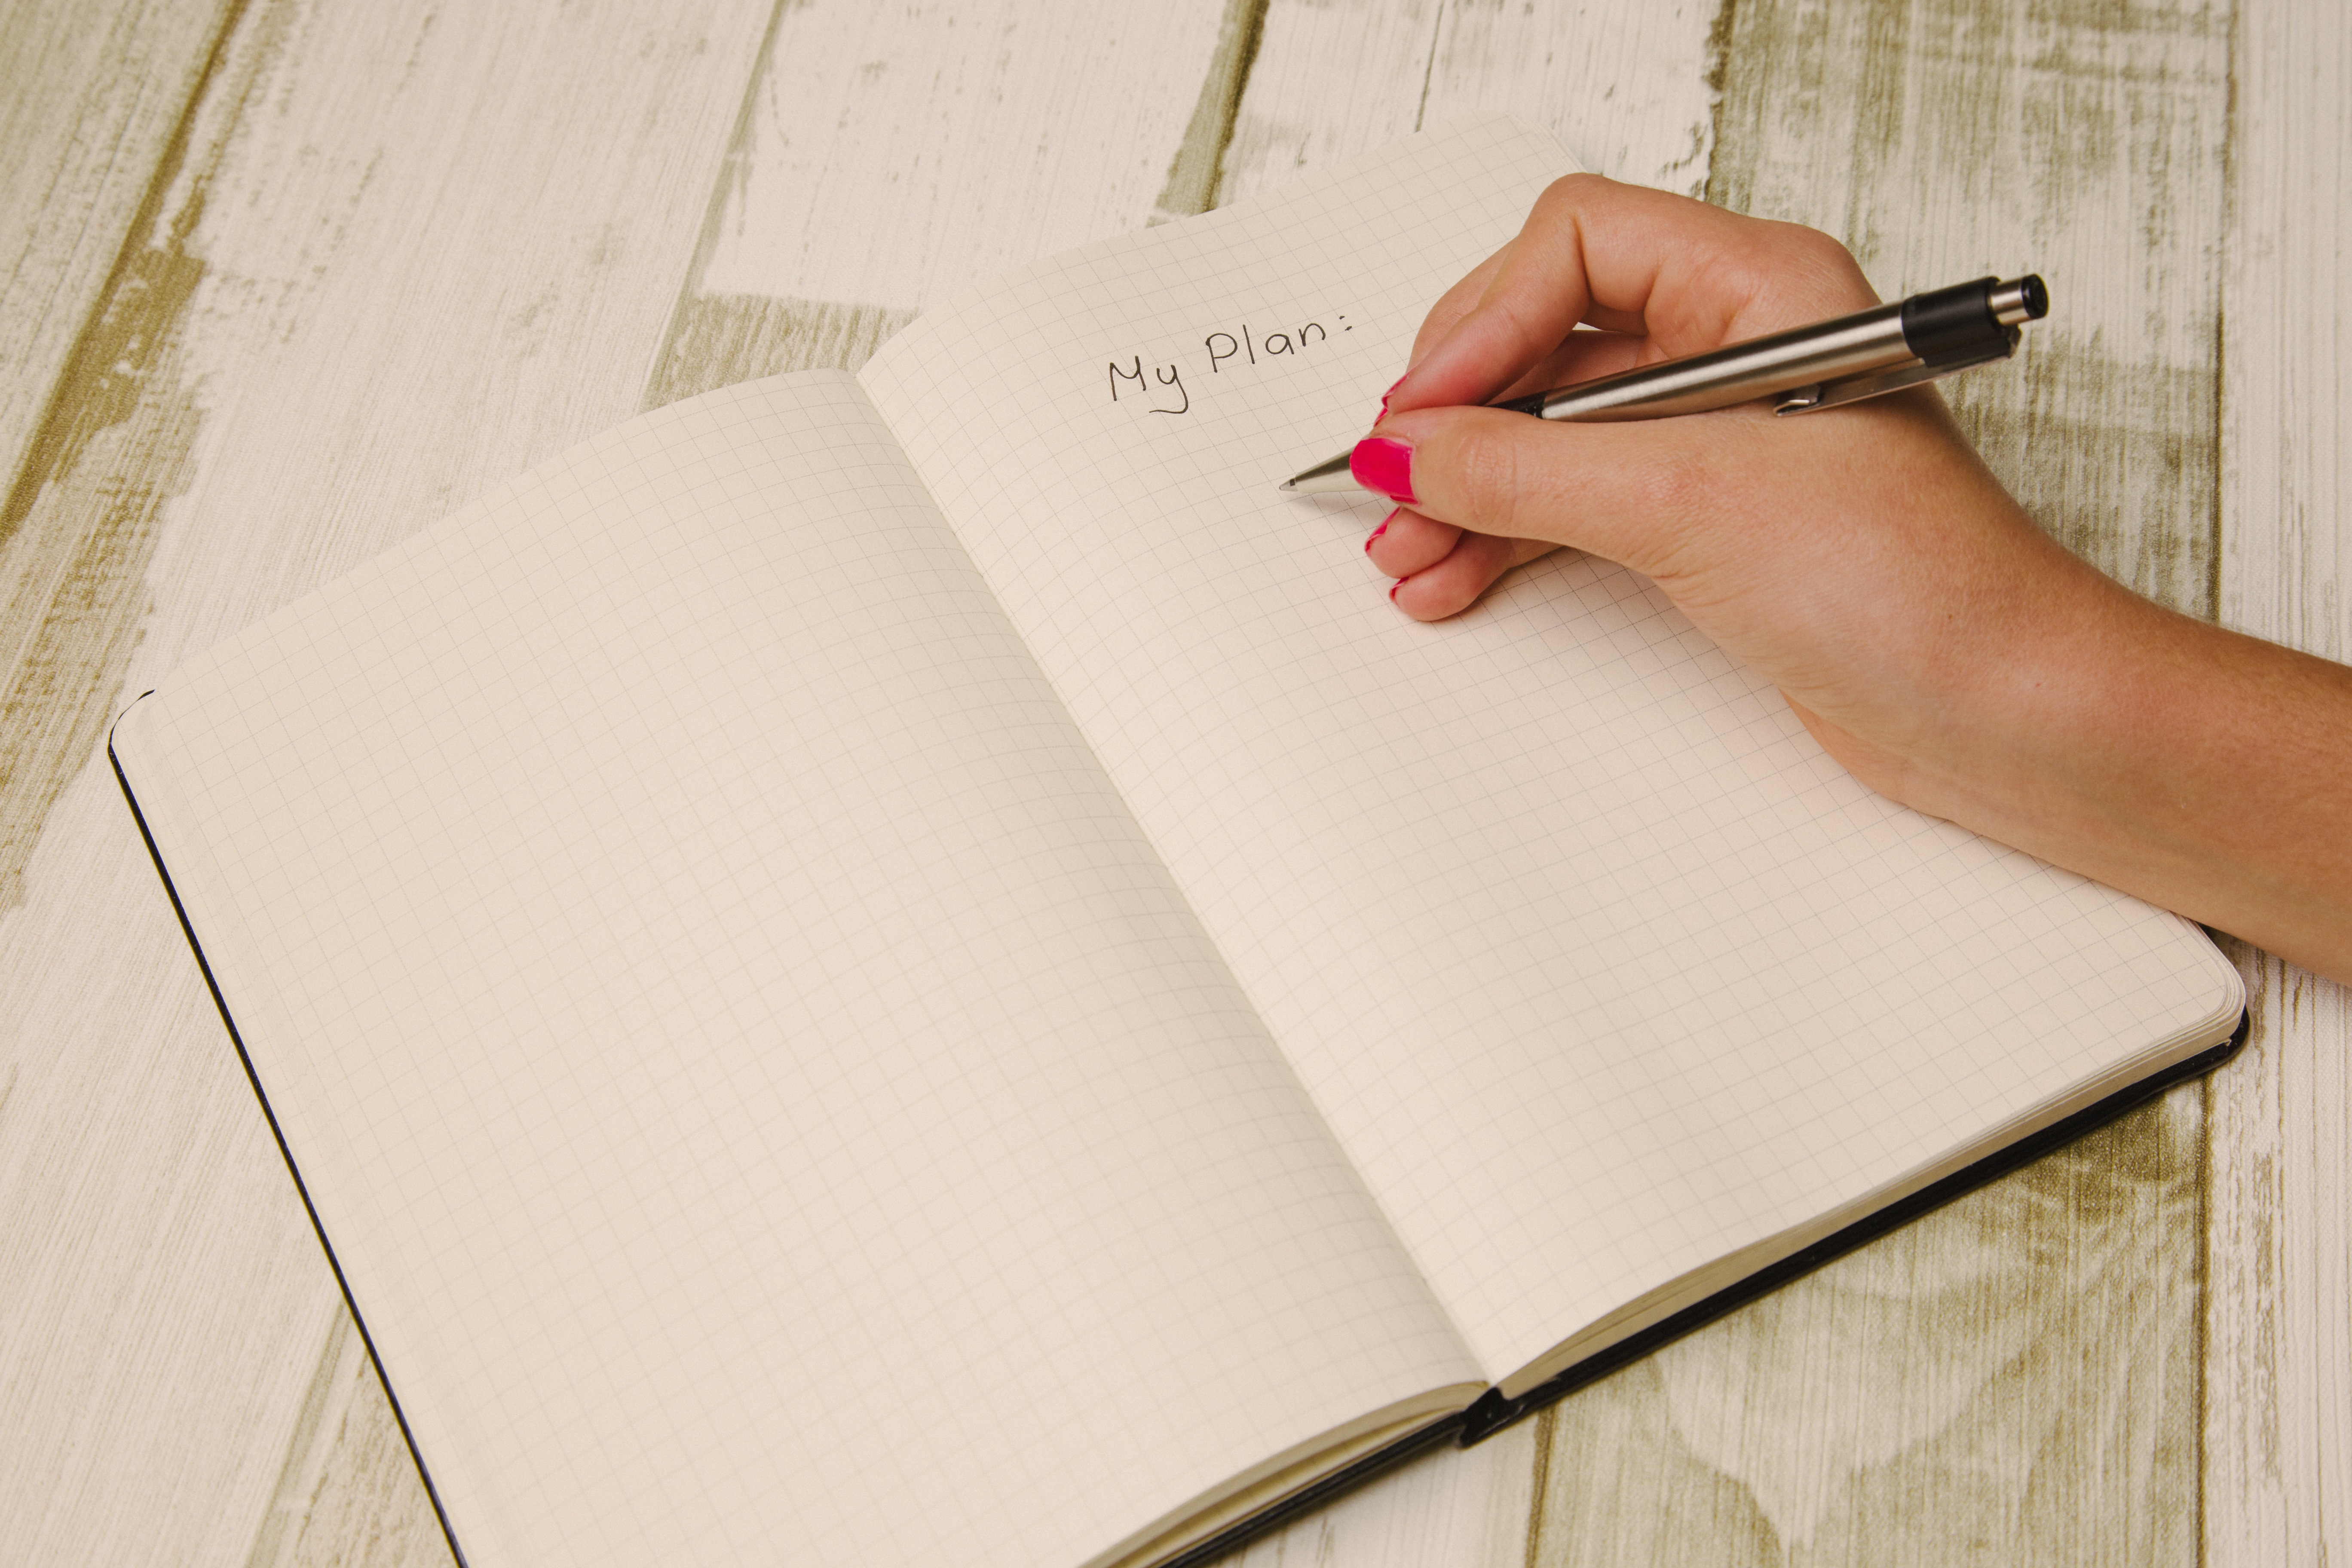
desk, notebook, writing, hand, pen, organized, paper, arm, planner, write, brand, art, sketch, drawing, design, planning, calligraphy, document, to do